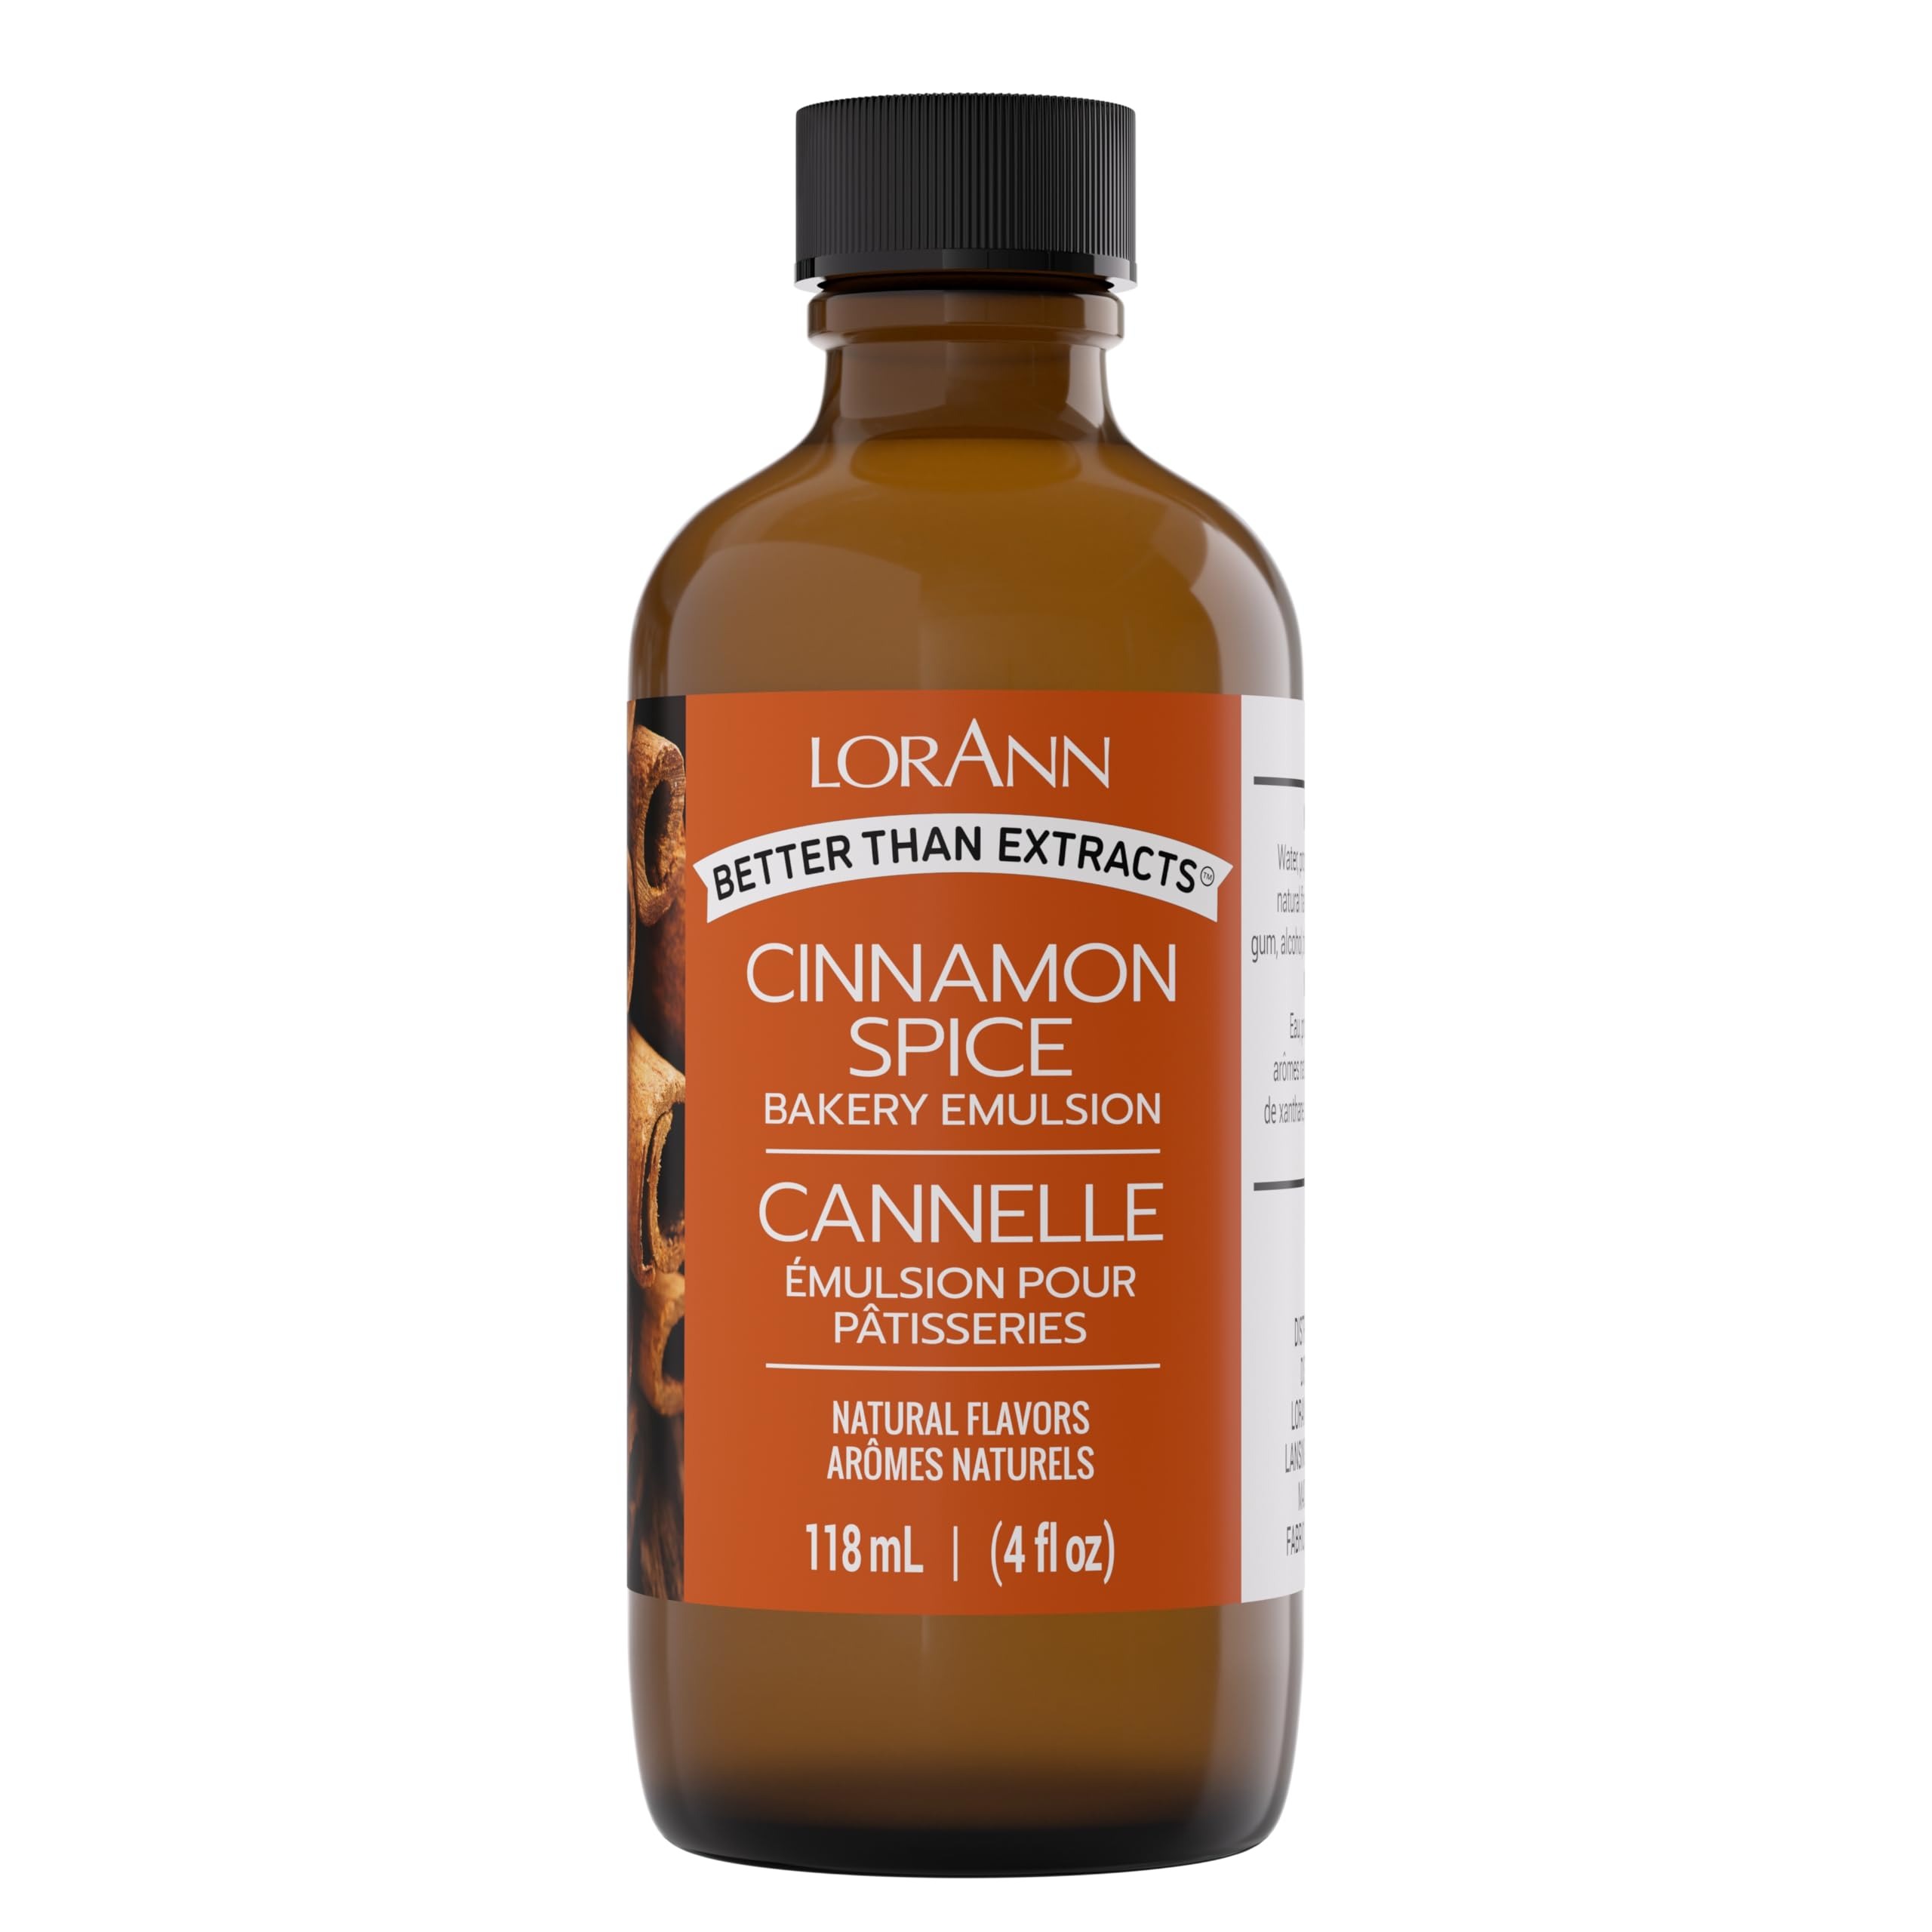
Item Name: Lorann Oils Cinnamon Spice Bakery Emulsion: True Cinnamon Essence, Perfect for Enhancing Spiced Undertones in Baked Goods, Gluten-Free, Keto-Friendly, Cinnamon Extract Alternative for Your Kitchen
Bullet Point 1: BAKING ESSENTIAL: Our 4 Ounce Cinnamon Spice Bakery Emulsion is a must-have cinnamon extract food grade alternative among baking essentials for your kitchen, taking your baking experience to a whole new level.
Bullet Point 2: MORE IMPACT THAN AN EXTRACT: Offering a robust cinnamon flavor, our emulsion delivers a deeper impact than typical flavor extracts. Achieve that bakery-grade taste in your homemade baked goods.
Bullet Point 3: VERSATILE FLAVORING: Perfect for enhancing dessert flavoring oils in cookies, cakes, and desserts, our Cinnamon Spice emulsion ensures your creations have a punch of flavor that won't bake out.
Bullet Point 4: GLUTEN-FREE & KETO-FRIENDLY: Catering to diverse dietary needs, our cinnamon emulsion for baking keto is a preferred choice in gluten-free and keto baking. Flavor without compromise!
Bullet Point 5: SUSTAINABLE PACKAGING: Packaged in glass bottles. Our bakery emulsion with cinnamon essence, made in the USA, promotes both taste and environmental responsibility.
Value: 4.0
Unit: Fl Oz

Price: 9.975